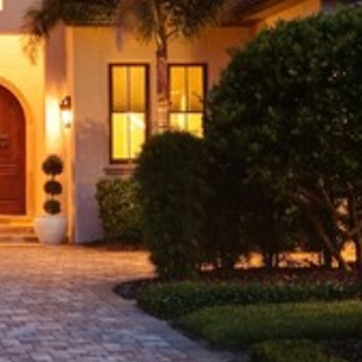
Material: foliage